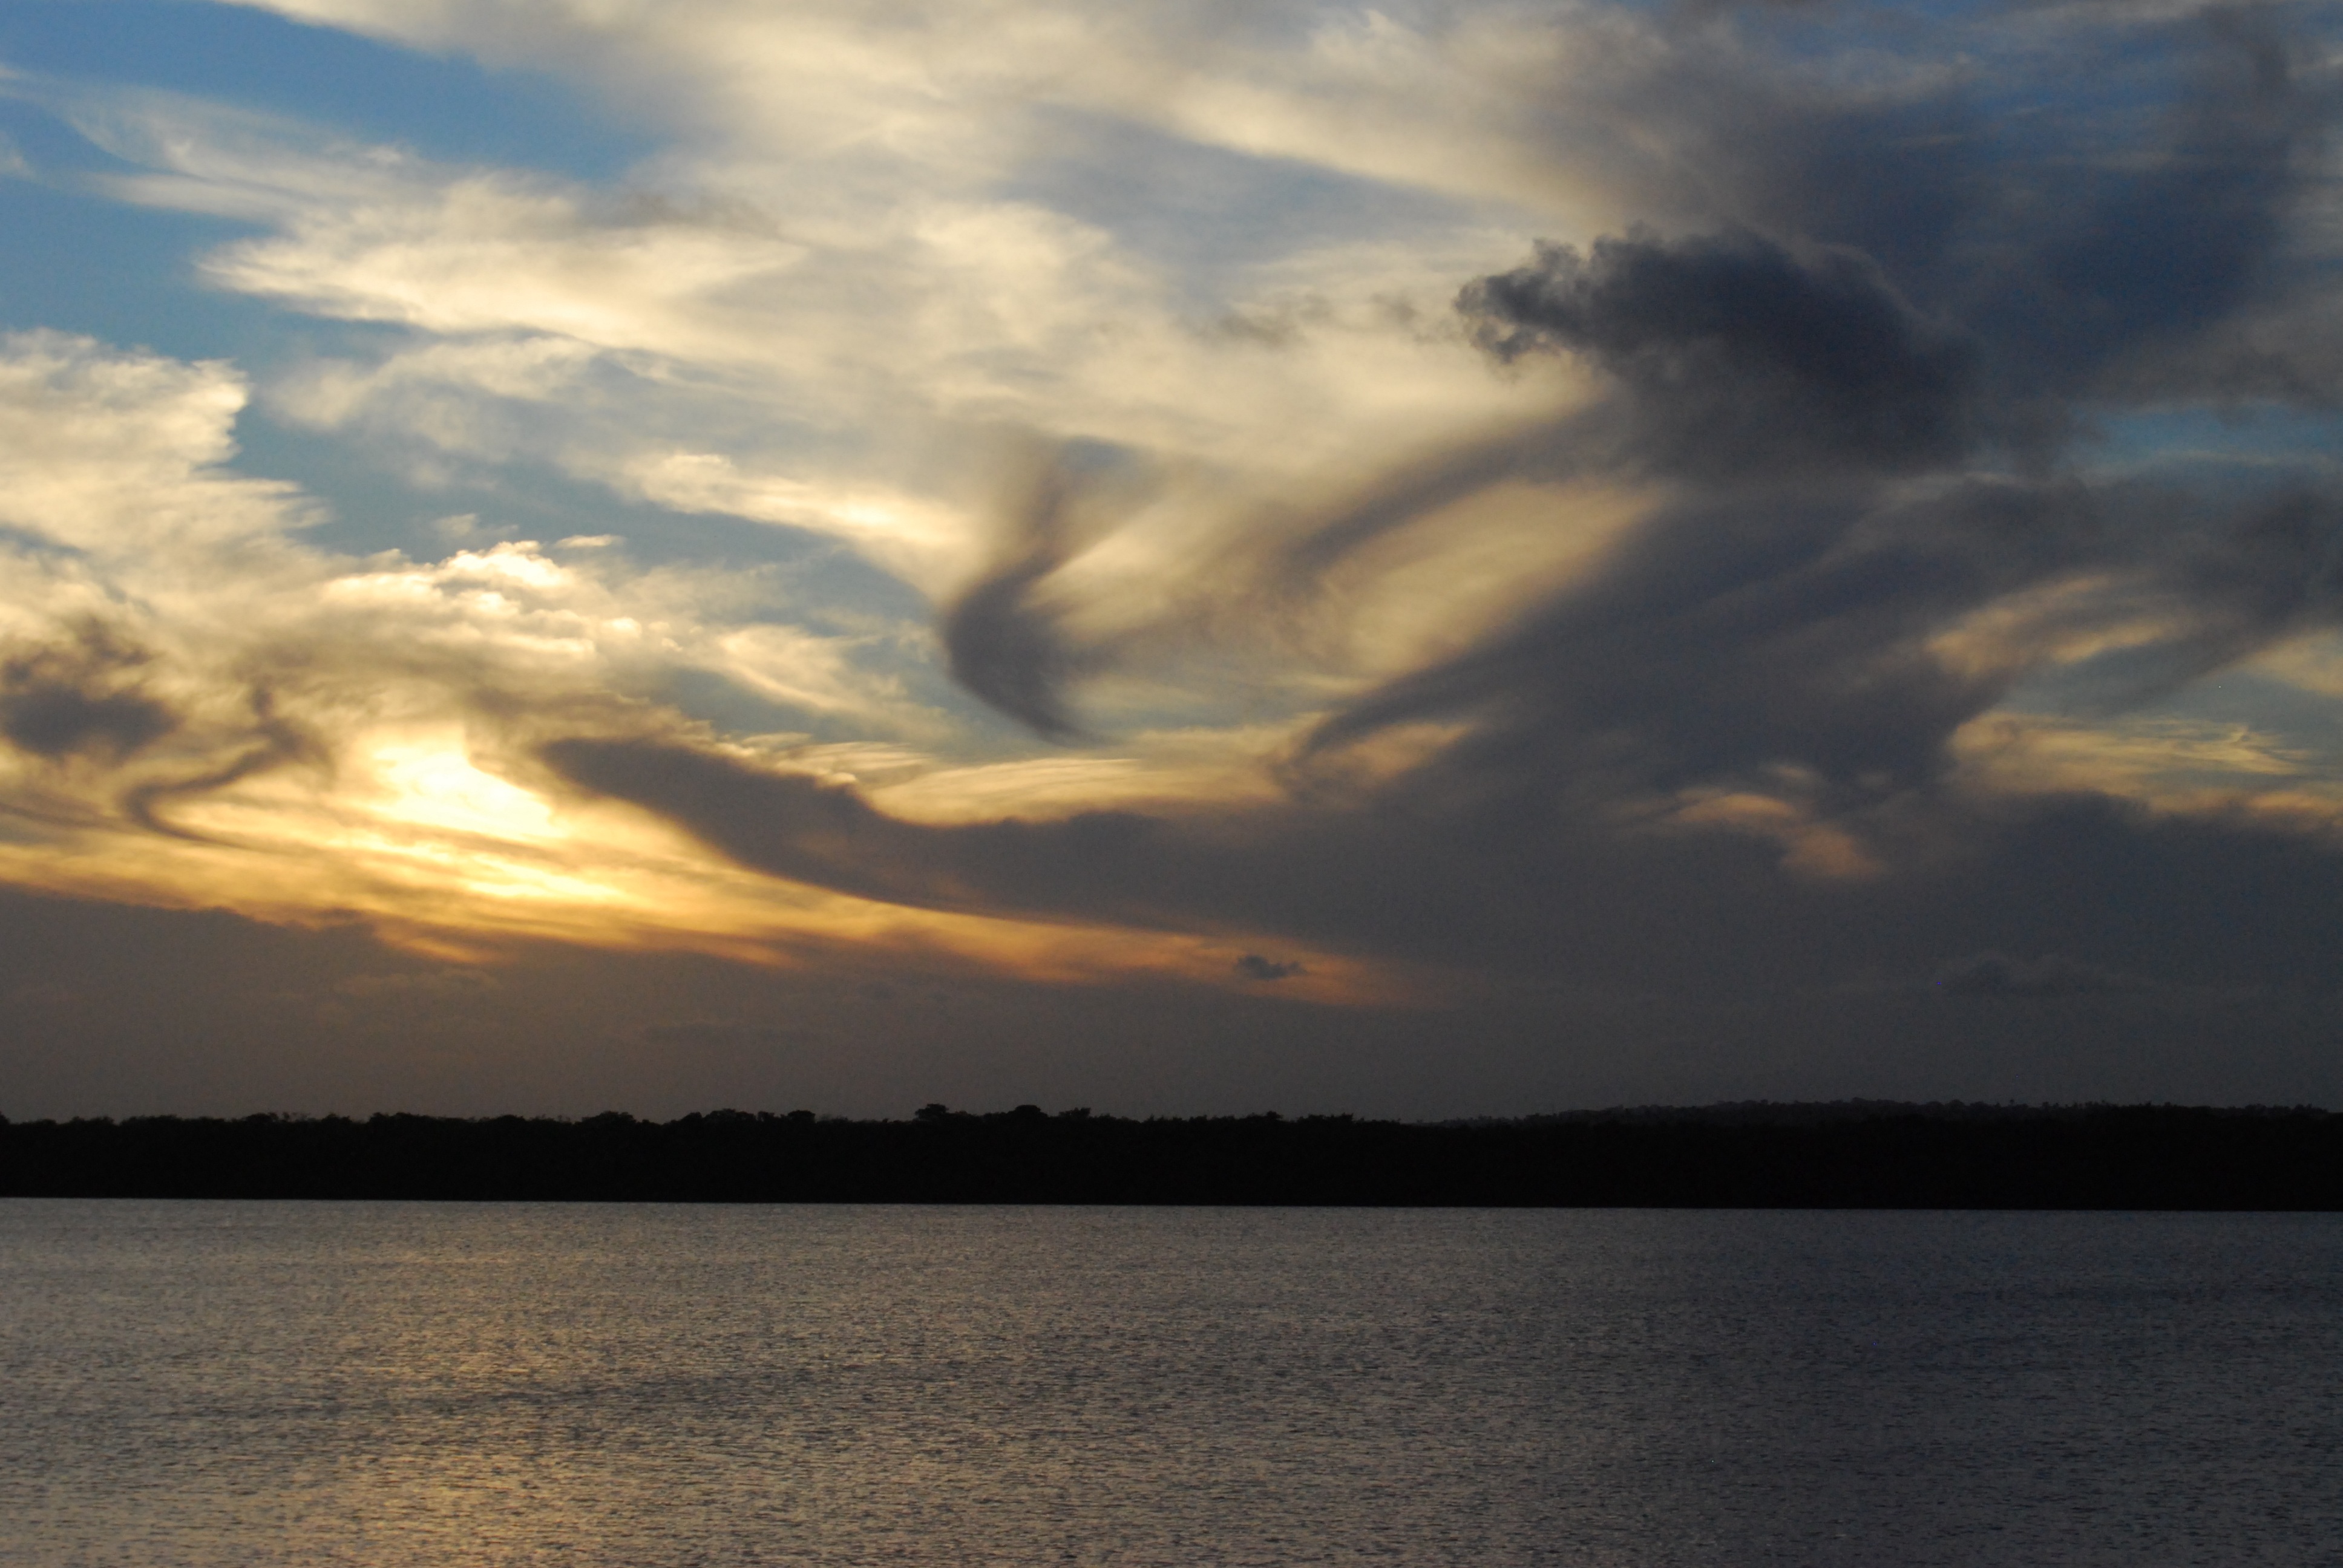
landscape, sea, ocean, horizon, cloud, sky, sunrise, sunset, sunlight, morning, lake, dawn, dusk, evening, twilight, reflection, bay, rio, loch, eventide, afterglow, meteorological phenomenon